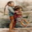
Label: girl